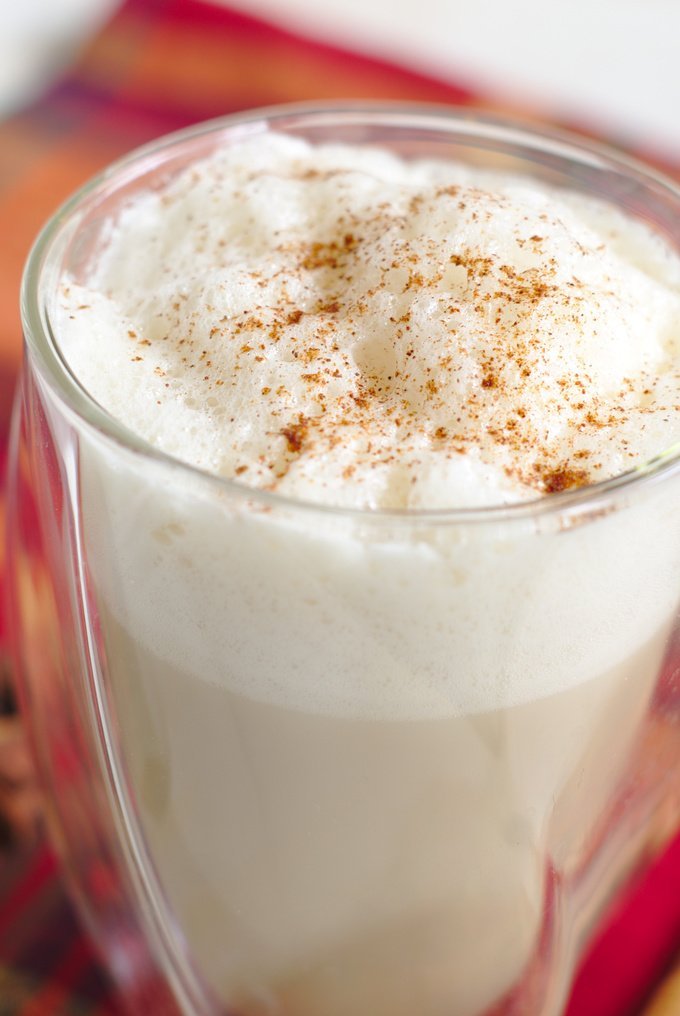
Dish: chai